Ivan Shabanov

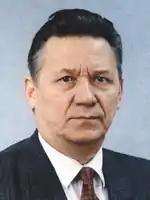

Ivan Mikhaylovich Shabanov (born 18 October 1939) is a Russian politician, who was the Governor of Voronezh Oblast from 1996 to 2000. He is currently the advisor to the chairman of the Board of Directors of Agrokhimsoyuz since February 2001.